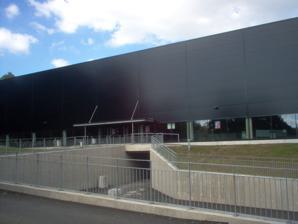
Building: Rajupaja Areena
Country: Finland
Year built: 1973
Sports arena in Turku, Finland Rajupaja Areena Kupittaan monitoimihalli Former names 1973–2006: Kupittaan jäähalli ( Finnish ) Kuppishallen ( Swedish ) 2011–2012: OS/G Areena 2012–2022: Marli Areena Location Kupittaa , Turku , Finland Capacity 3,000 Construction Opened 16 November 2006 ( 2006-11-16 ) Kupittaan jäähalli , 1973 Demolished 2005 Rebuilt 2005–06 Tenants TuTo (1973–1995, 1996–2005, 2006–) TPS (1973–1990) TPS Naiset Turun Pyrkivä Website Official website Kupittaan monitoimihalli ('Kupittaa Multipurpose Hall'), also known as Rajupaja Areena for sponsorship reasons, is an arena in the Kupittaa district of Turku , Finland . It is primarily used for ice hockey and is the home arena of the Mestis team TUTO Hockey and the Naisten Liiga team TPS Naiset . It was opened on 18 November 2006 on the original site of the Kupittaan jäähalli ( Swedish : Kuppishallen ), which had opened in 1973 and held 5,500 people. Ringette is also played at the Rajupaja Areena. In 2011, it hosted the 2011 Ringette World Club Championship . Ten years later in 2022, it hosted an exhibition game between Team Canada and Team Finland with both teams later competing in Espoo at the 2022 World Ringette Championships . History The first artificial ice field on the site was constructed in 1962; this, however, was an outdoor field where players were at the mercy of the weather. However, since the field was artificially frozen, the opening season was much longer than with natural ice. The first arena was constructed in 1973, allowing teams to play indoors. The new arena with a spectator capacity of 3,000 was inaugurated in November 2006. The last games in the old arena were played in the spring of 2005. The new arena with spectator capacity of 3,000 was inaugurated in November 2006. Teams Ice hockey teams including TPS of the Liiga , TUTO, and several others have played in this venue. When the new Elysée Arena was completed in November 1990, TPS moved there. Since then, the arena has been best known as the home of TUTO. As of the 2021–22 season [update] , the arena is home to three TUTO Hockey teams: TUTO Hockey of the Mestis, TUTO Hockey U20 of the U20 SM-sarja , and TUTO Hockey U18 of U18 SM-sarja; and two TPS Juniorijääkiekko teams: TPS Naiset of the Naisten Liiga and TPS Akatemia of the Naisten Suomi-sarja. Other ice hockey teams that call the arena home include the Chiefs of the 2. Divisioona and Kisurit Turku of the 3. Divisioona . See also List of indoor arenas in Finland References